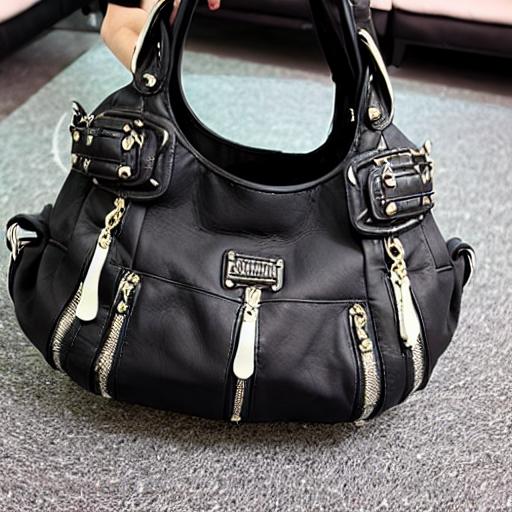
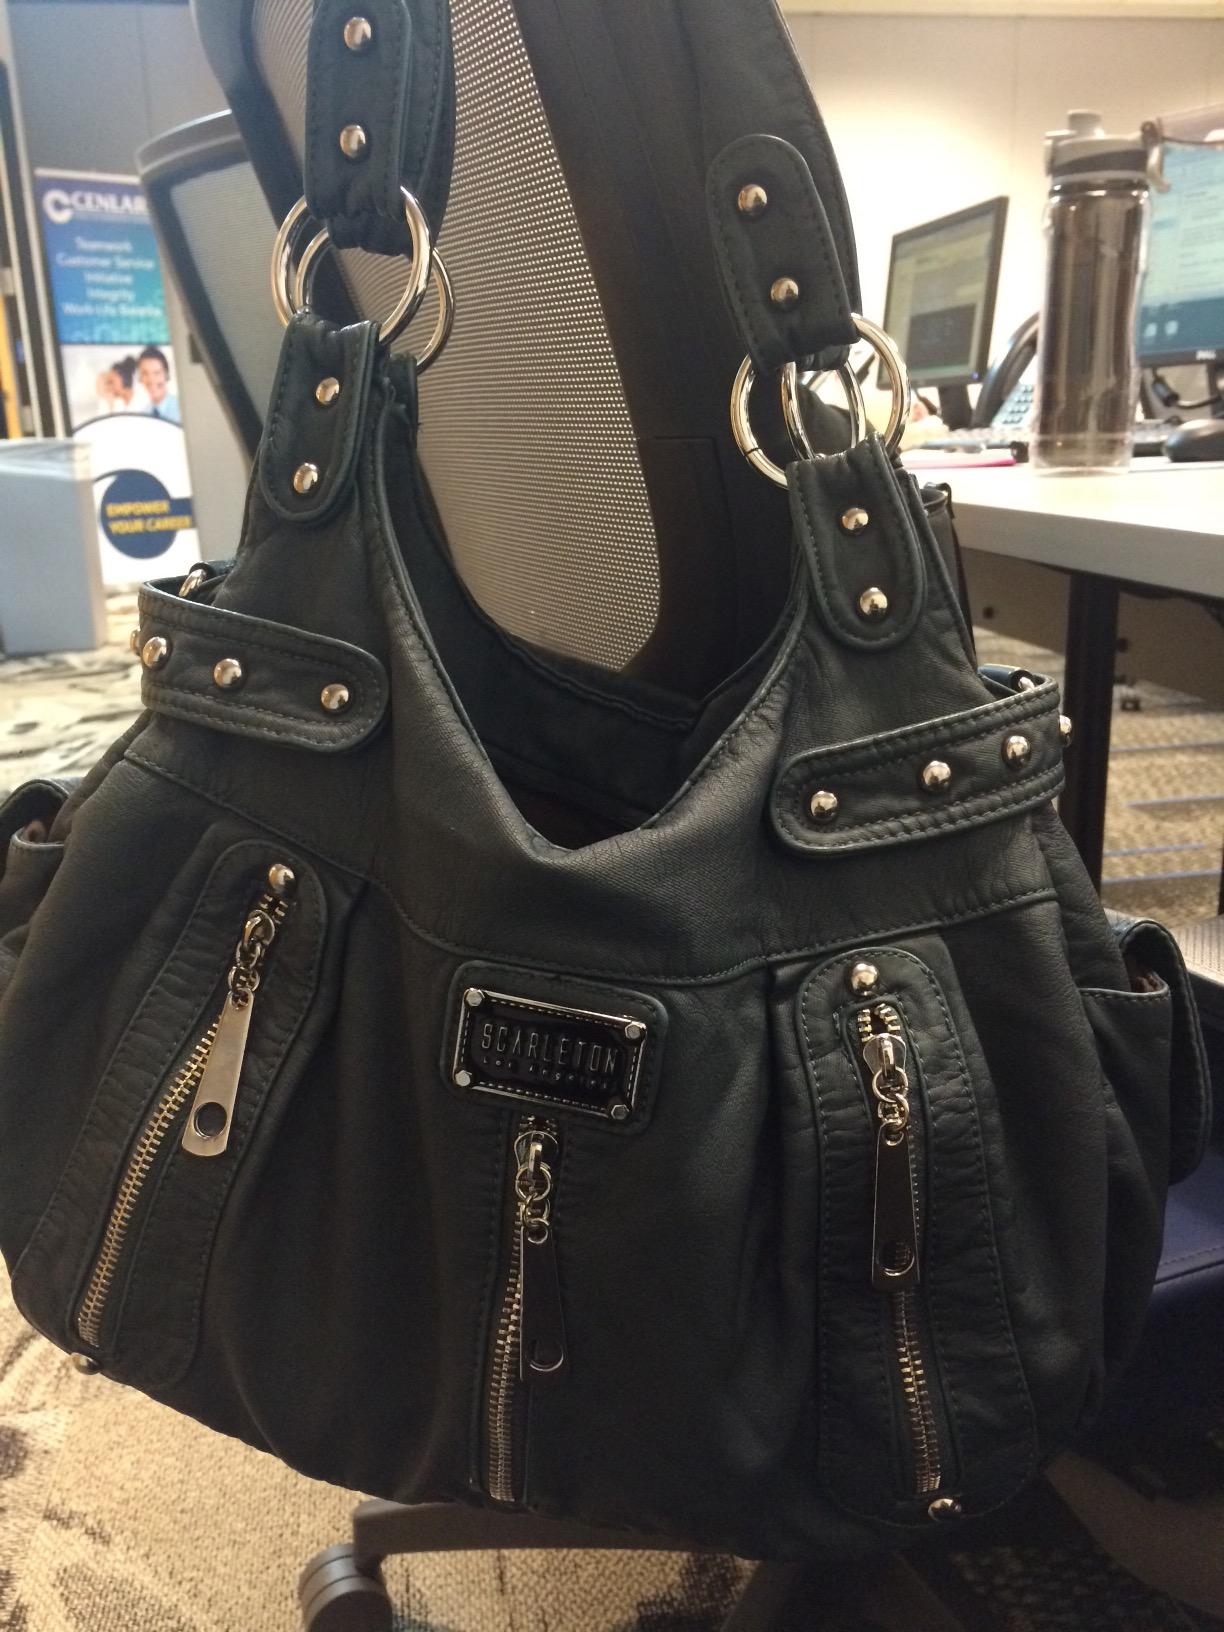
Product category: accessories_handbag
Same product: no